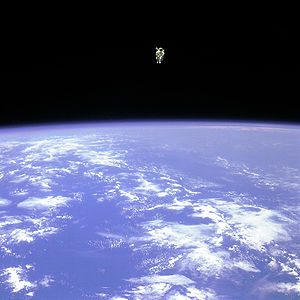
STS-41-B / Missionen
STS-41-B var Challengers fjerde rumfærge-mission.